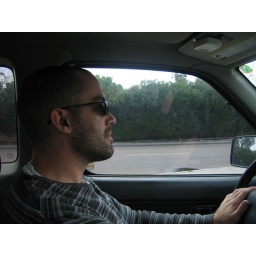
driving in your car i never never want to go home